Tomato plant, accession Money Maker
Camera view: horizontal (90 deg, fisheye); turntable rotation: 210 degrees
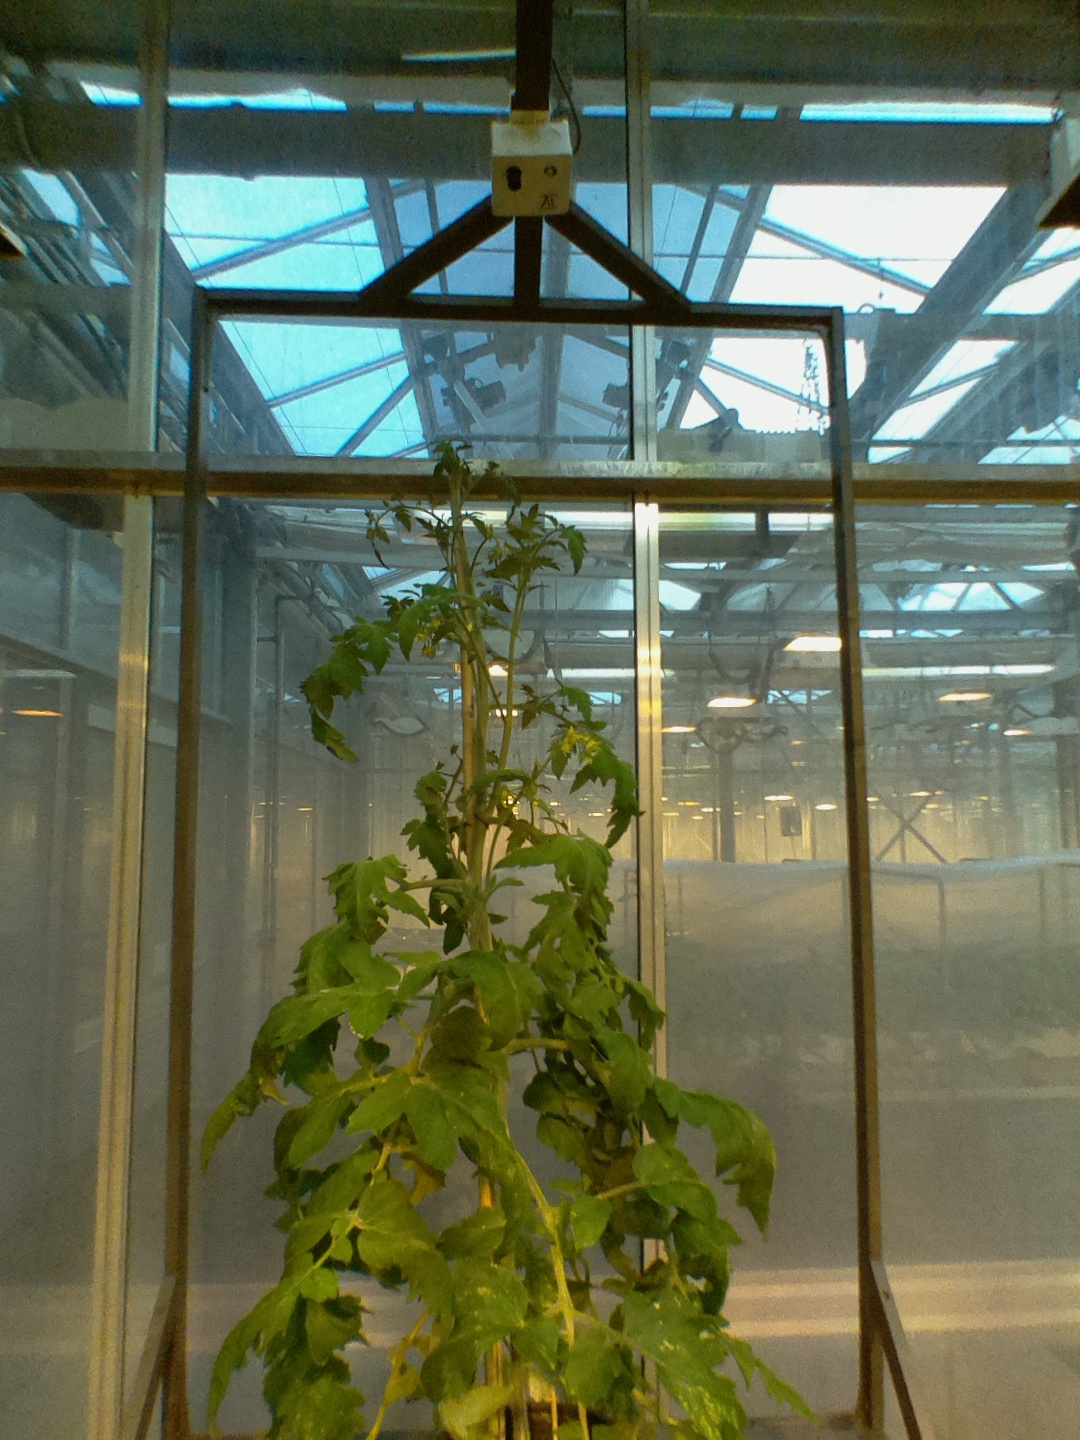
BBCH growth stage 72: 20%-30% of final fruit size